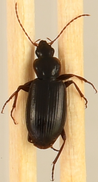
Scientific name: Calathus advena
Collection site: Rocky Mountains NEON (RMNP), plot RMNP_012